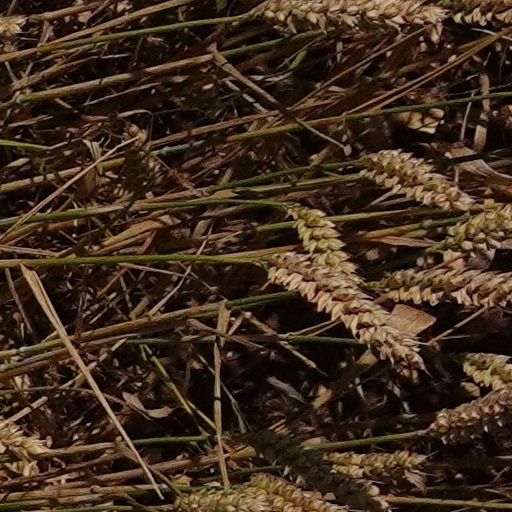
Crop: wheat